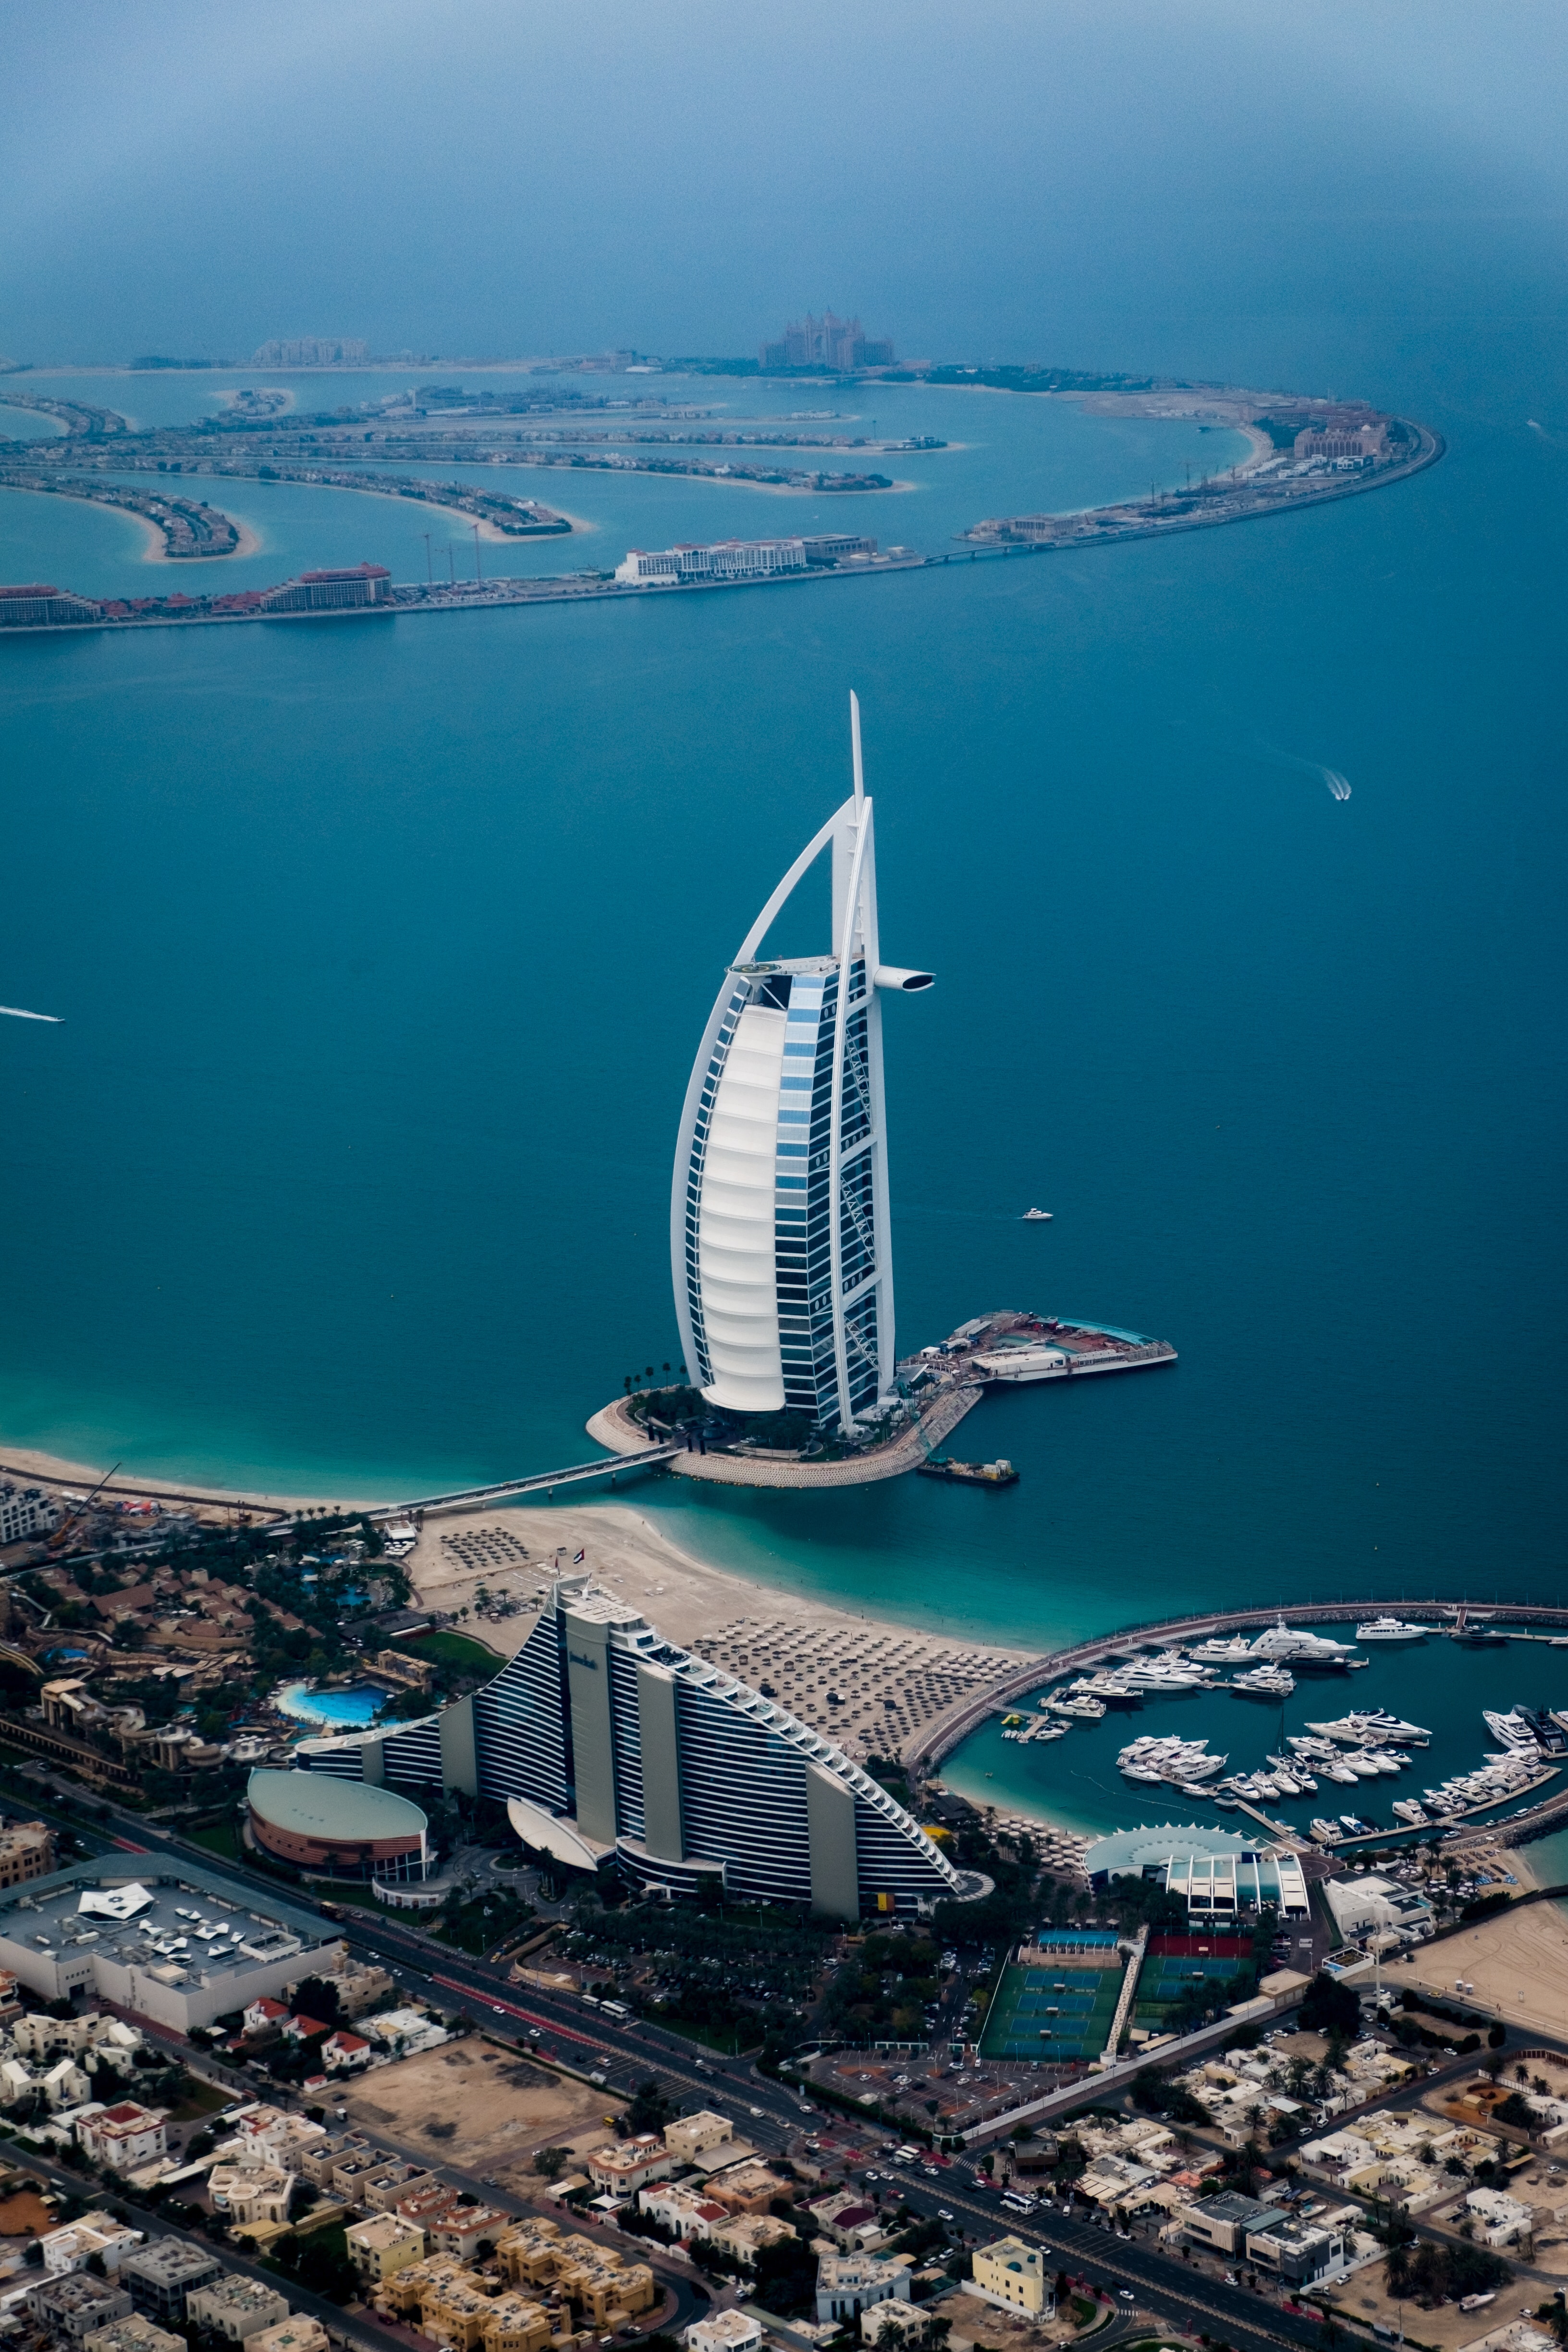
Hotel Luxury, landmark, aerial photography, sky, artificial island, skyscraper, metropolitan area, sea, city, marina, infrastructure, architecture, photography, bird's eye view, ocean, bay, fixed link, landscape, coastal and oceanic landforms, sail, tower, cloud, tower block, sound, island, building, cityscape, world, tourist attraction, dock, metropolis, vehicle, wind, channel, coast, harbor